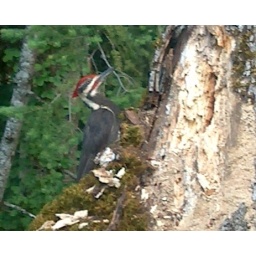
Taken through a window of the house in Western Oregon.